Seven Times Seven

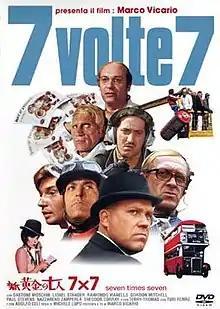
DVD cover

Seven Times Seven is a 1969 Italian crime comedy caper directed by Michele Lupo and starring Gastone Moschin.